Étienne Lenoir

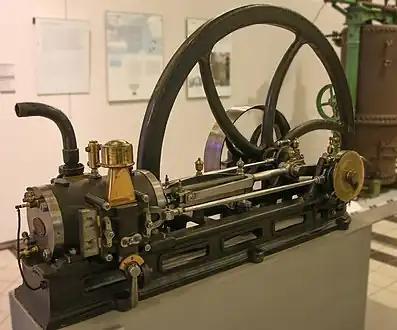
Lenoir motor

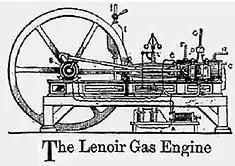
Lenoir gas engine 1860

By 1859, Lenoir's experimentation with electricity led him to develop the first internal combustion engine which burned a mixture of coal gas and air ignited by a "jumping sparks" ignition system by Ruhmkorff coil, and which he patented in 1860. The engine was a steam engine converted to burn gaseous fuel and thus pushed in both directions. The fuel mixture was not compressed before ignition (a system invented in 1801 by Philippe LeBon who developed the use of illuminating gas to light Paris), and the engine was quiet but inefficient, with a power stroke at each end of the cylinder. In 1863, the Hippomobile, with a coal gas fueled, one cylinder, internal combustion engine, made a test drive from Paris to Joinville-le-Pont, covering 18 km in 3 hours.